Tim Kamczyc

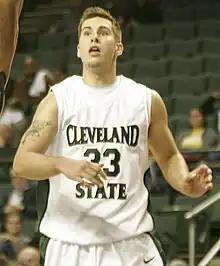
Kamczyc with Cleveland State in 2010

Tim Kamczyc (born January 8, 1990) is an American former professional basketball player.